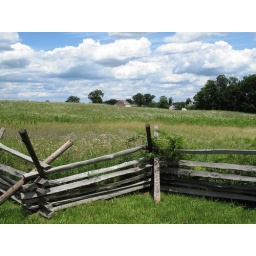
Trostle farmhouse, barn &amp;amp; Pennsylvania monument in the background